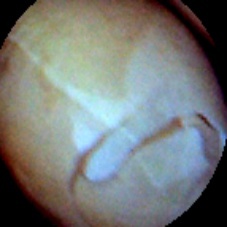
Label: Skin-damaged